Shiva

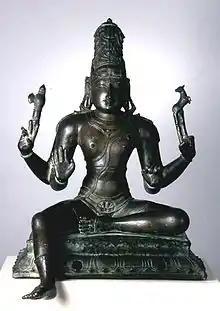
A seated Shiva holds an axe and deer in his hands.

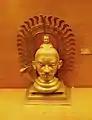
Siva with Moustache from Archaeological Museum GOA.

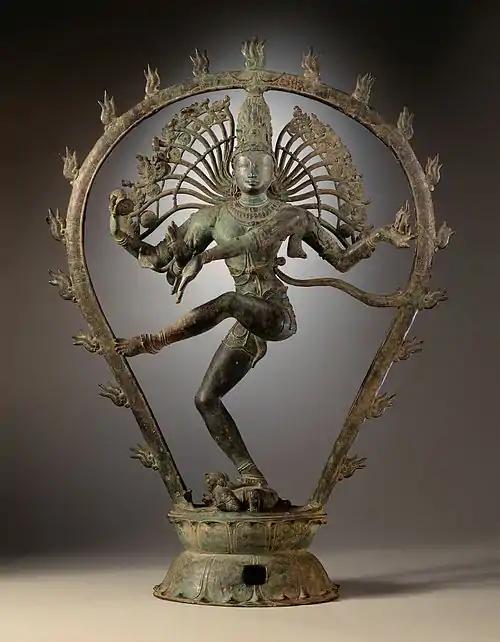
Chola dynasty statue depicting Shiva dancing as Nataraja (Los Angeles County Museum of Art)

Shiva is often depicted as embodying attributes of ambiguity and paradox. His depictions are marked by the opposing themes including fierceness and innocence. This duality can be seen in the diverse epithets attributed to him and the rich tapestry of narratives that delineate his persona within Hindu mythology.